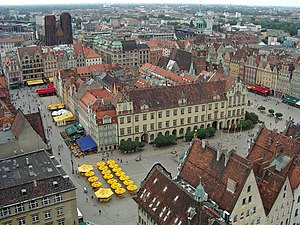
Wrocław / Historie
Den gamle bydel i Wrocław
Wrocław er Polens fjerde største by med 638.586 indbyggere og regionalhovedstad for Nedre Schlesien i det sydvestlige hjørne af Polen.